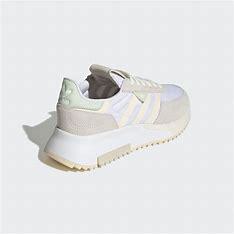
Brand: Adidas
Model: Retropy F2